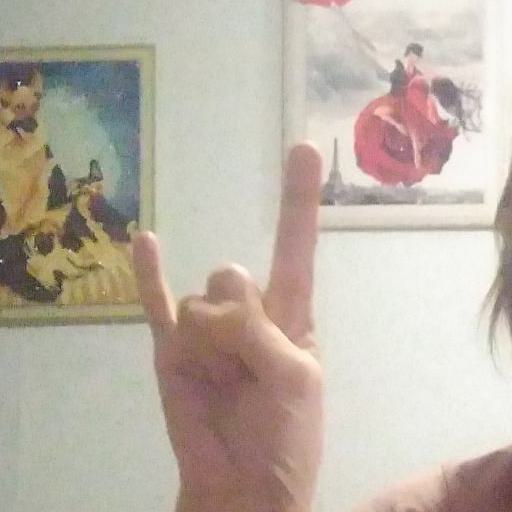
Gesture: rock